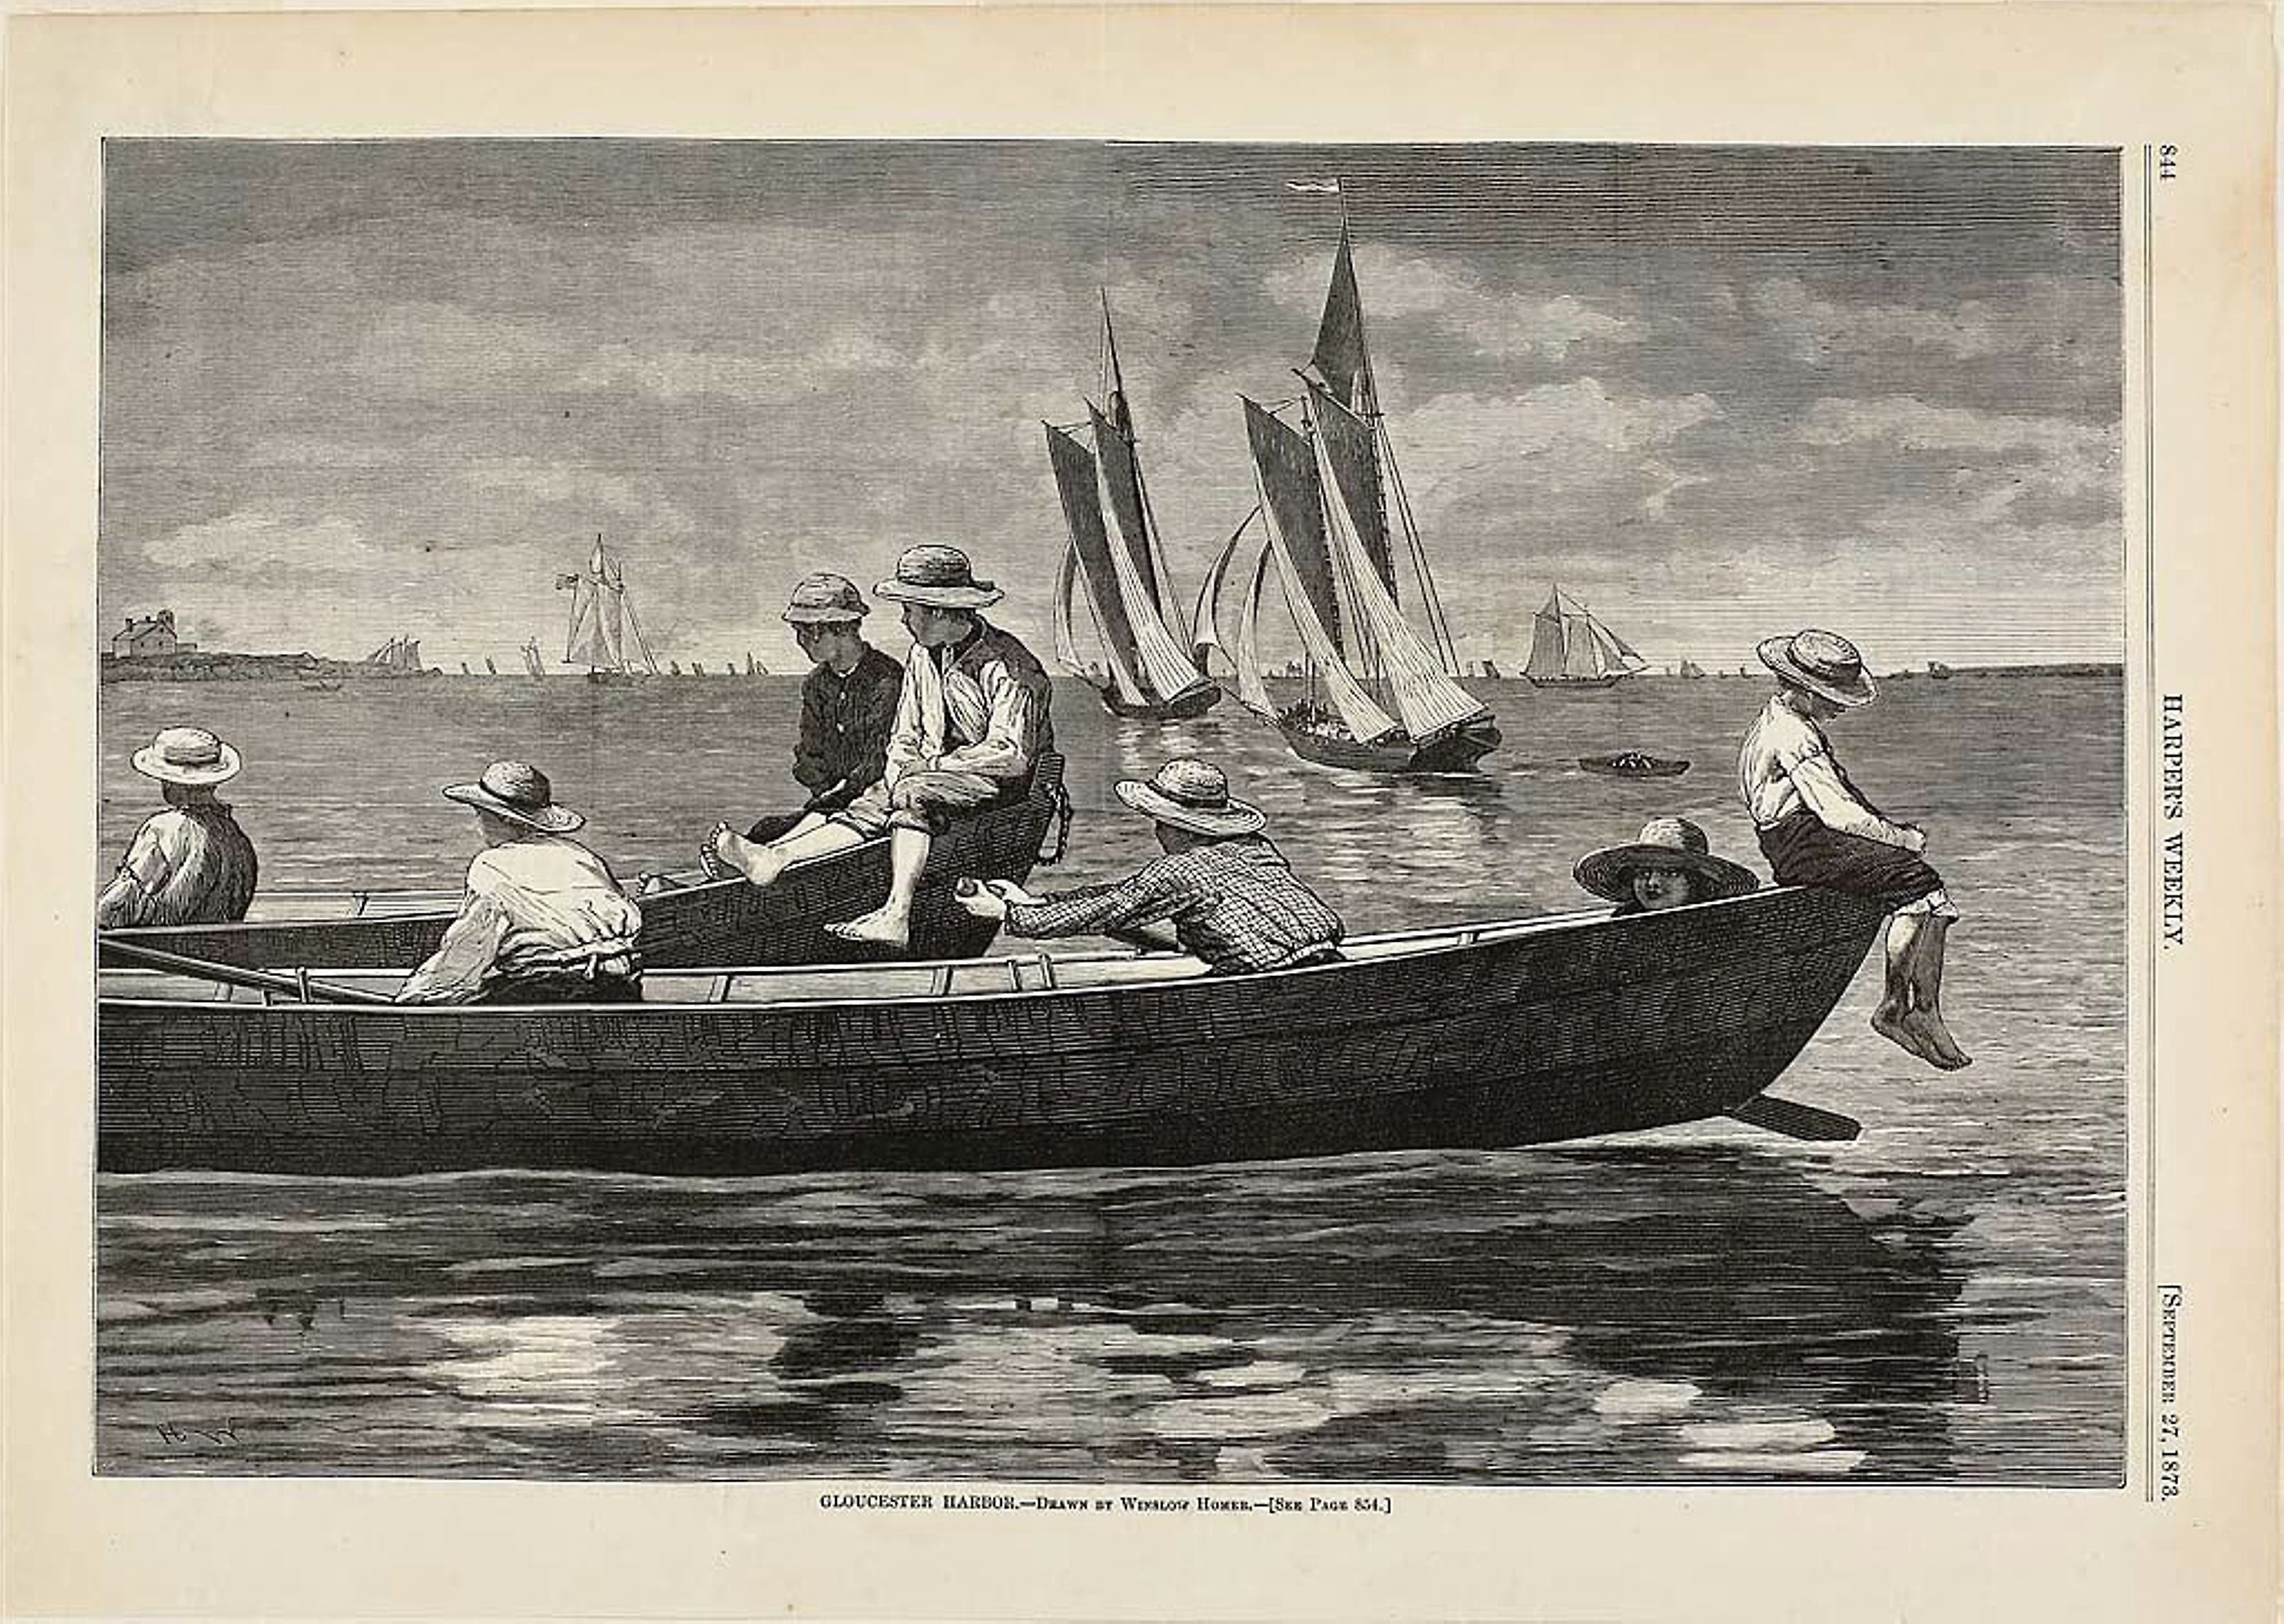
water transportation, watercraft, boat, galiot, boats and boating equipment and supplies, wood, galley, vintage clothing, ship, painting, fluyt, boating